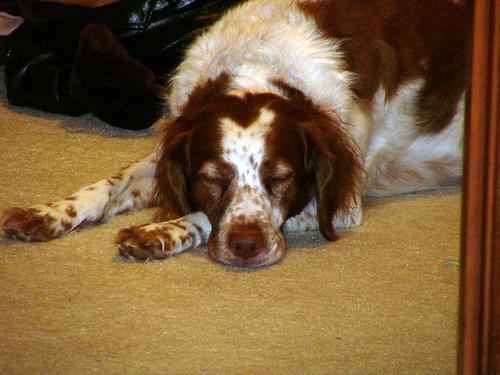
Brittany_spaniel